French people in Hungary

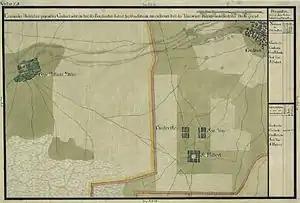
The villages of Saint-Hubert, Charleville and Seultour on the map (Josephinische Landesaufnahme, 1769–72)

The treasury offered the immigrants support and greater freedom which made them interested in immigration to the Banat. They got land to cultivate, could build houses with the help of the treasury and tax exemption for years. The royal court always kept their interests in mind and made decisions in their benefit. They had the opportunity to take a loan (the so-called "Antizipation") which they had to pay back after three years.